Persecution of Kashmiri Shias

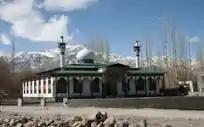
Imambara Zadibal is the first imambara constructed in Kashmir Valley by Kaji Chak, minister in the regime of Sultan Mohammad, in the year 1518.

In 1684 CE, the fourth Taraaj started with a financial matter between a Shia businessman Abdul Shakoor and a Sunni named Sadiq. Abdul Shakoor was alleged to have insulted the Companions of the Prophet and a local cleric issued a "fatwa" against him. Sunni mob attacked the Shia neighborhood of Hasan Abad for collective punishment. The governor Ibrahim Khan offered him security and tried to control the situation, but the Sunni clerics managed to bring in militias of Sunni Pashtun tribesmen from Kabul. They forced the governor to hand over the Shia businessman, his two sons and a son-in-law to the mob for lynching. A Sunni cleric, Mulla Muhammad Tahir Mufti tried to stop the mob, but his house was set on fire too. Another Shia notable, Baba Qasim, was caught by the invading militias, humiliated and tortured to death. Governor Ibrahim Khan's mansion was too set on fire. The state tried to control the riots and some of the perpetrators were punished by death. Emperor Aurangzeb removed Ibrahim Khan from governorship and released the Sunni perpetrators. This incident is described as the worst intra-Muslim sectarian clash during Aurangzeb's rule.